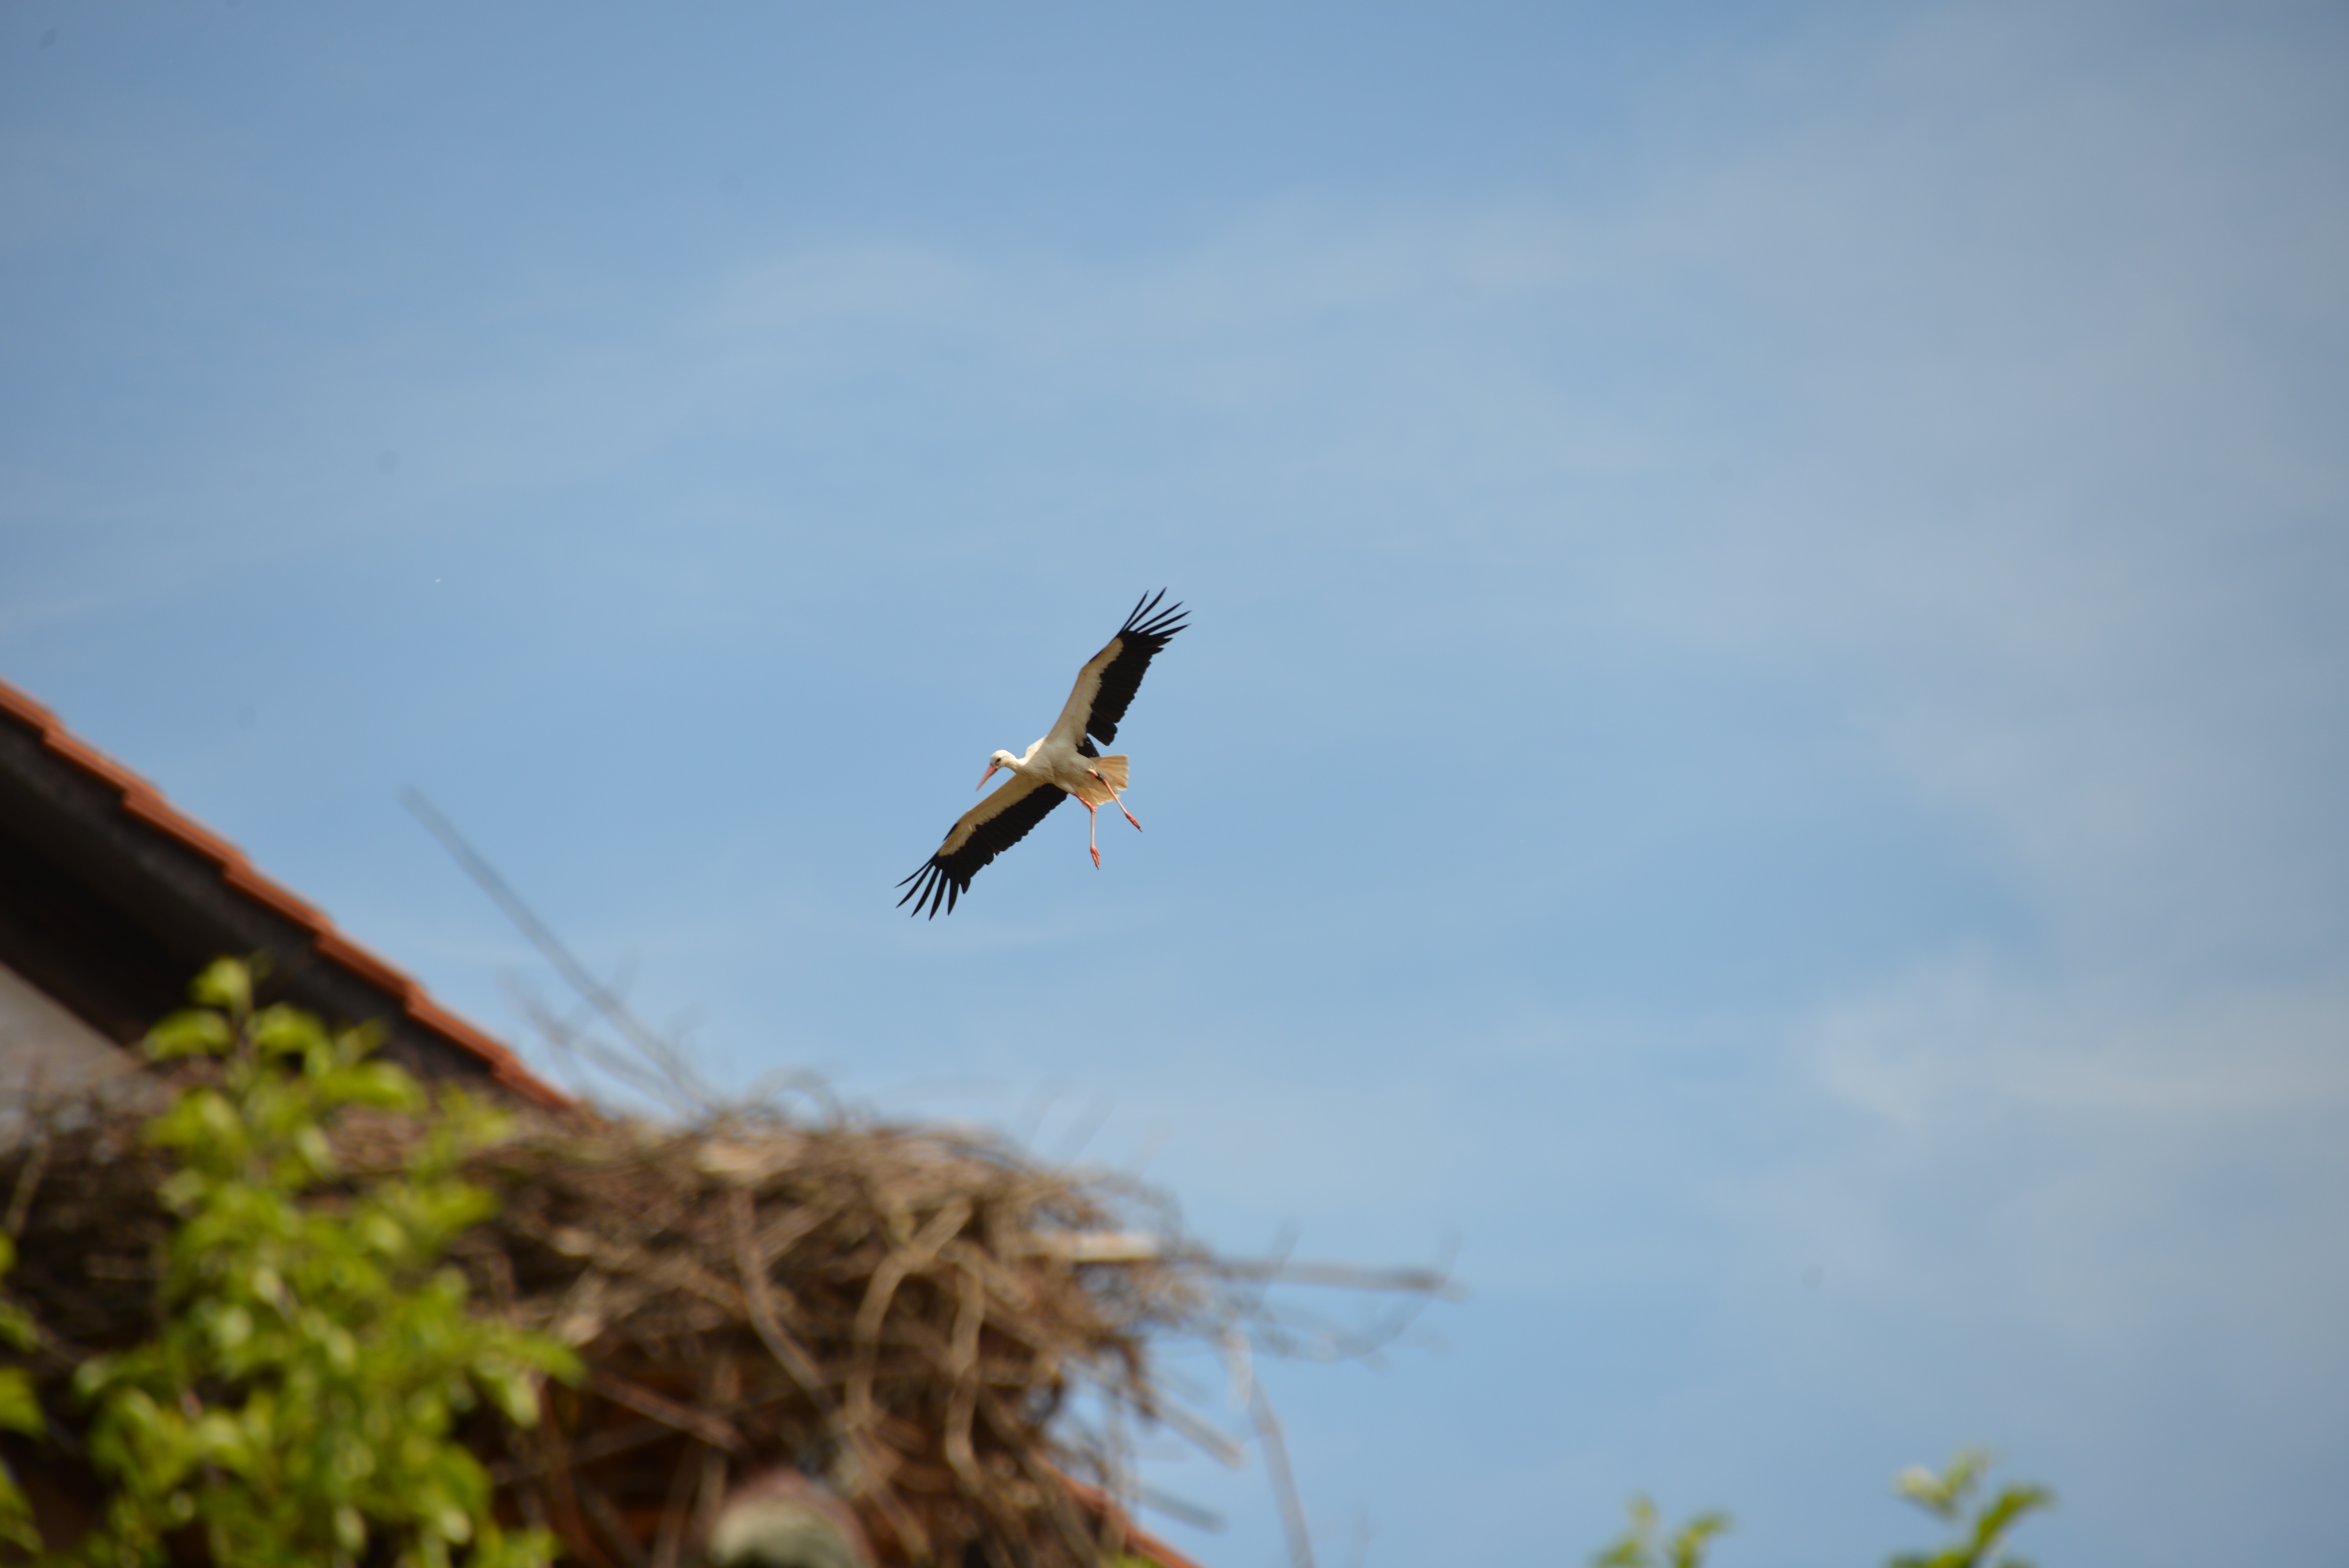
nature, bird, sky, roof, animal, fly, summer, idyllic, flight, blue, stork, vertebrate, nest, landing, white stork, rattle stork, stork village, atmosphere of earth, perching bird